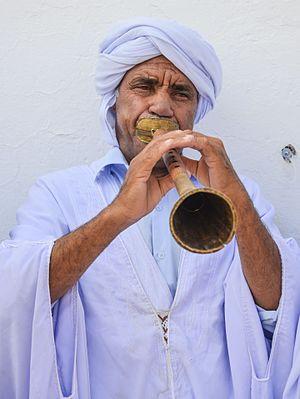
zorna du desert